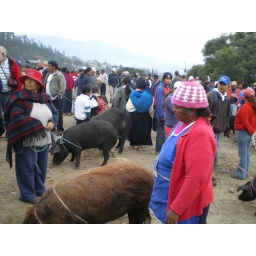
neat animal market in otavalo